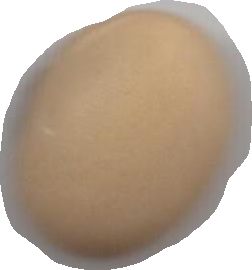
Variety: Anjasmoro